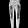
Label: Trouser